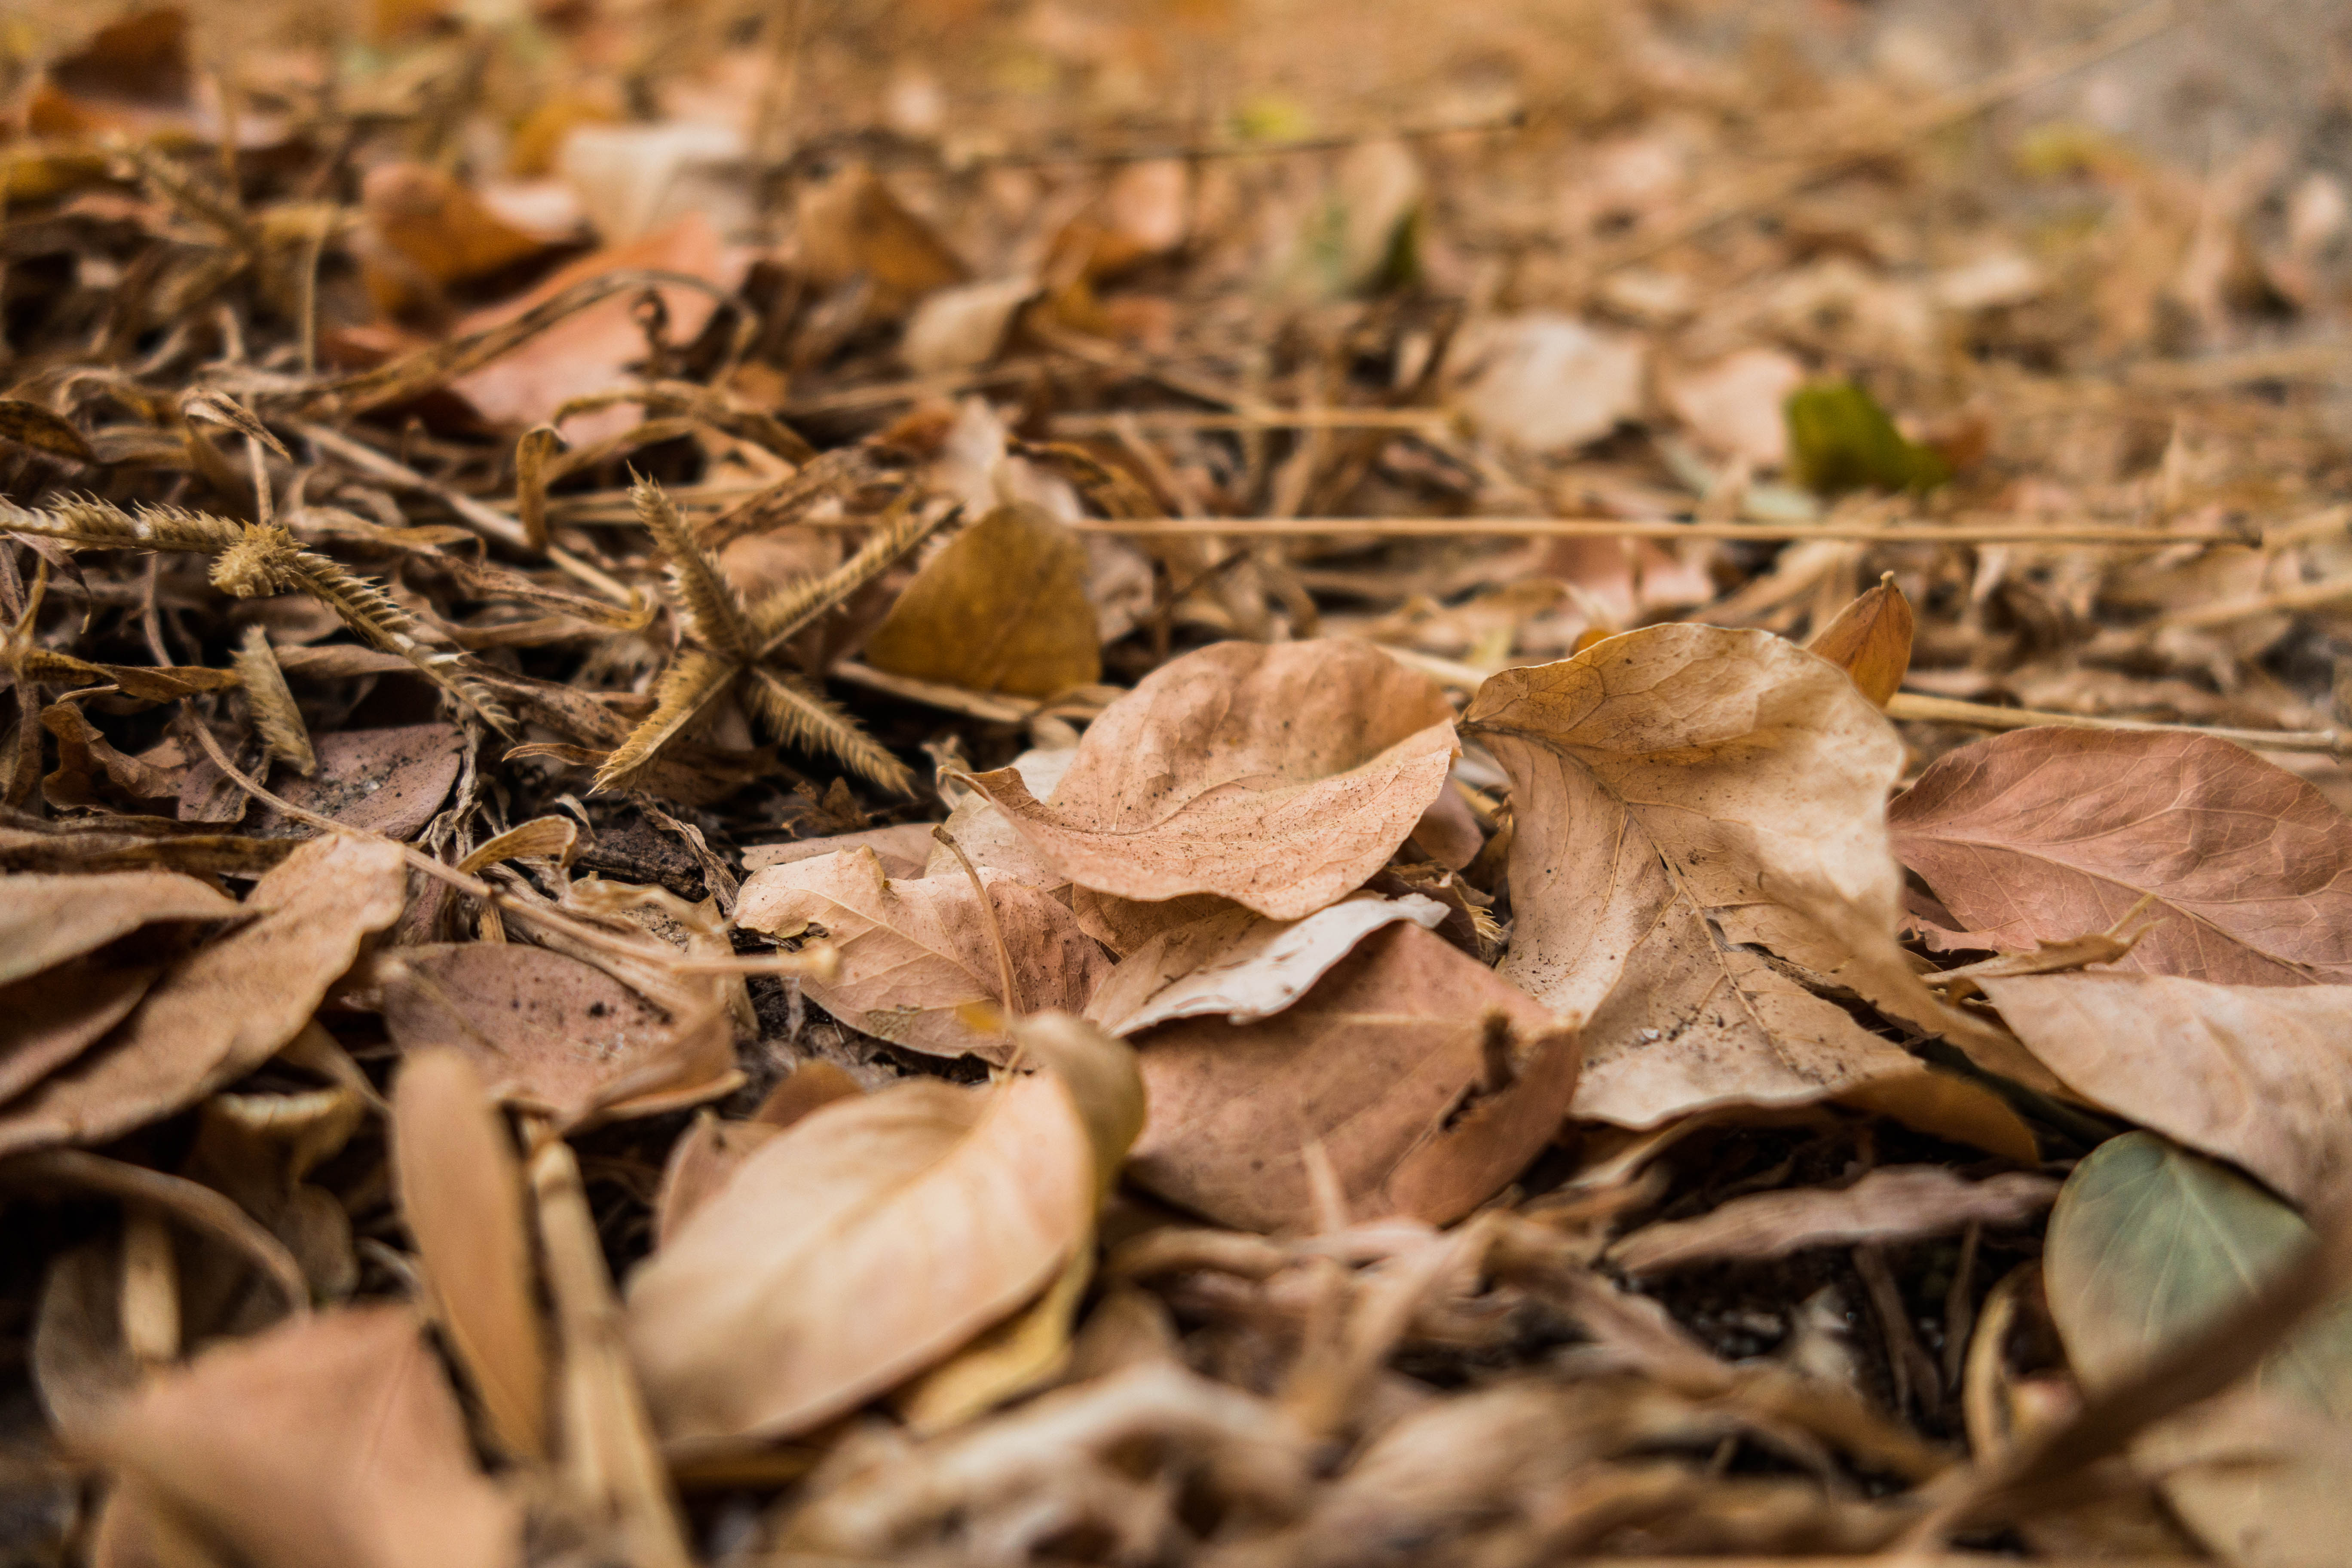
grass, dead leaf, summer, leaf, brown, adaptation, plant, wood, soil, autumn, deciduous, twig